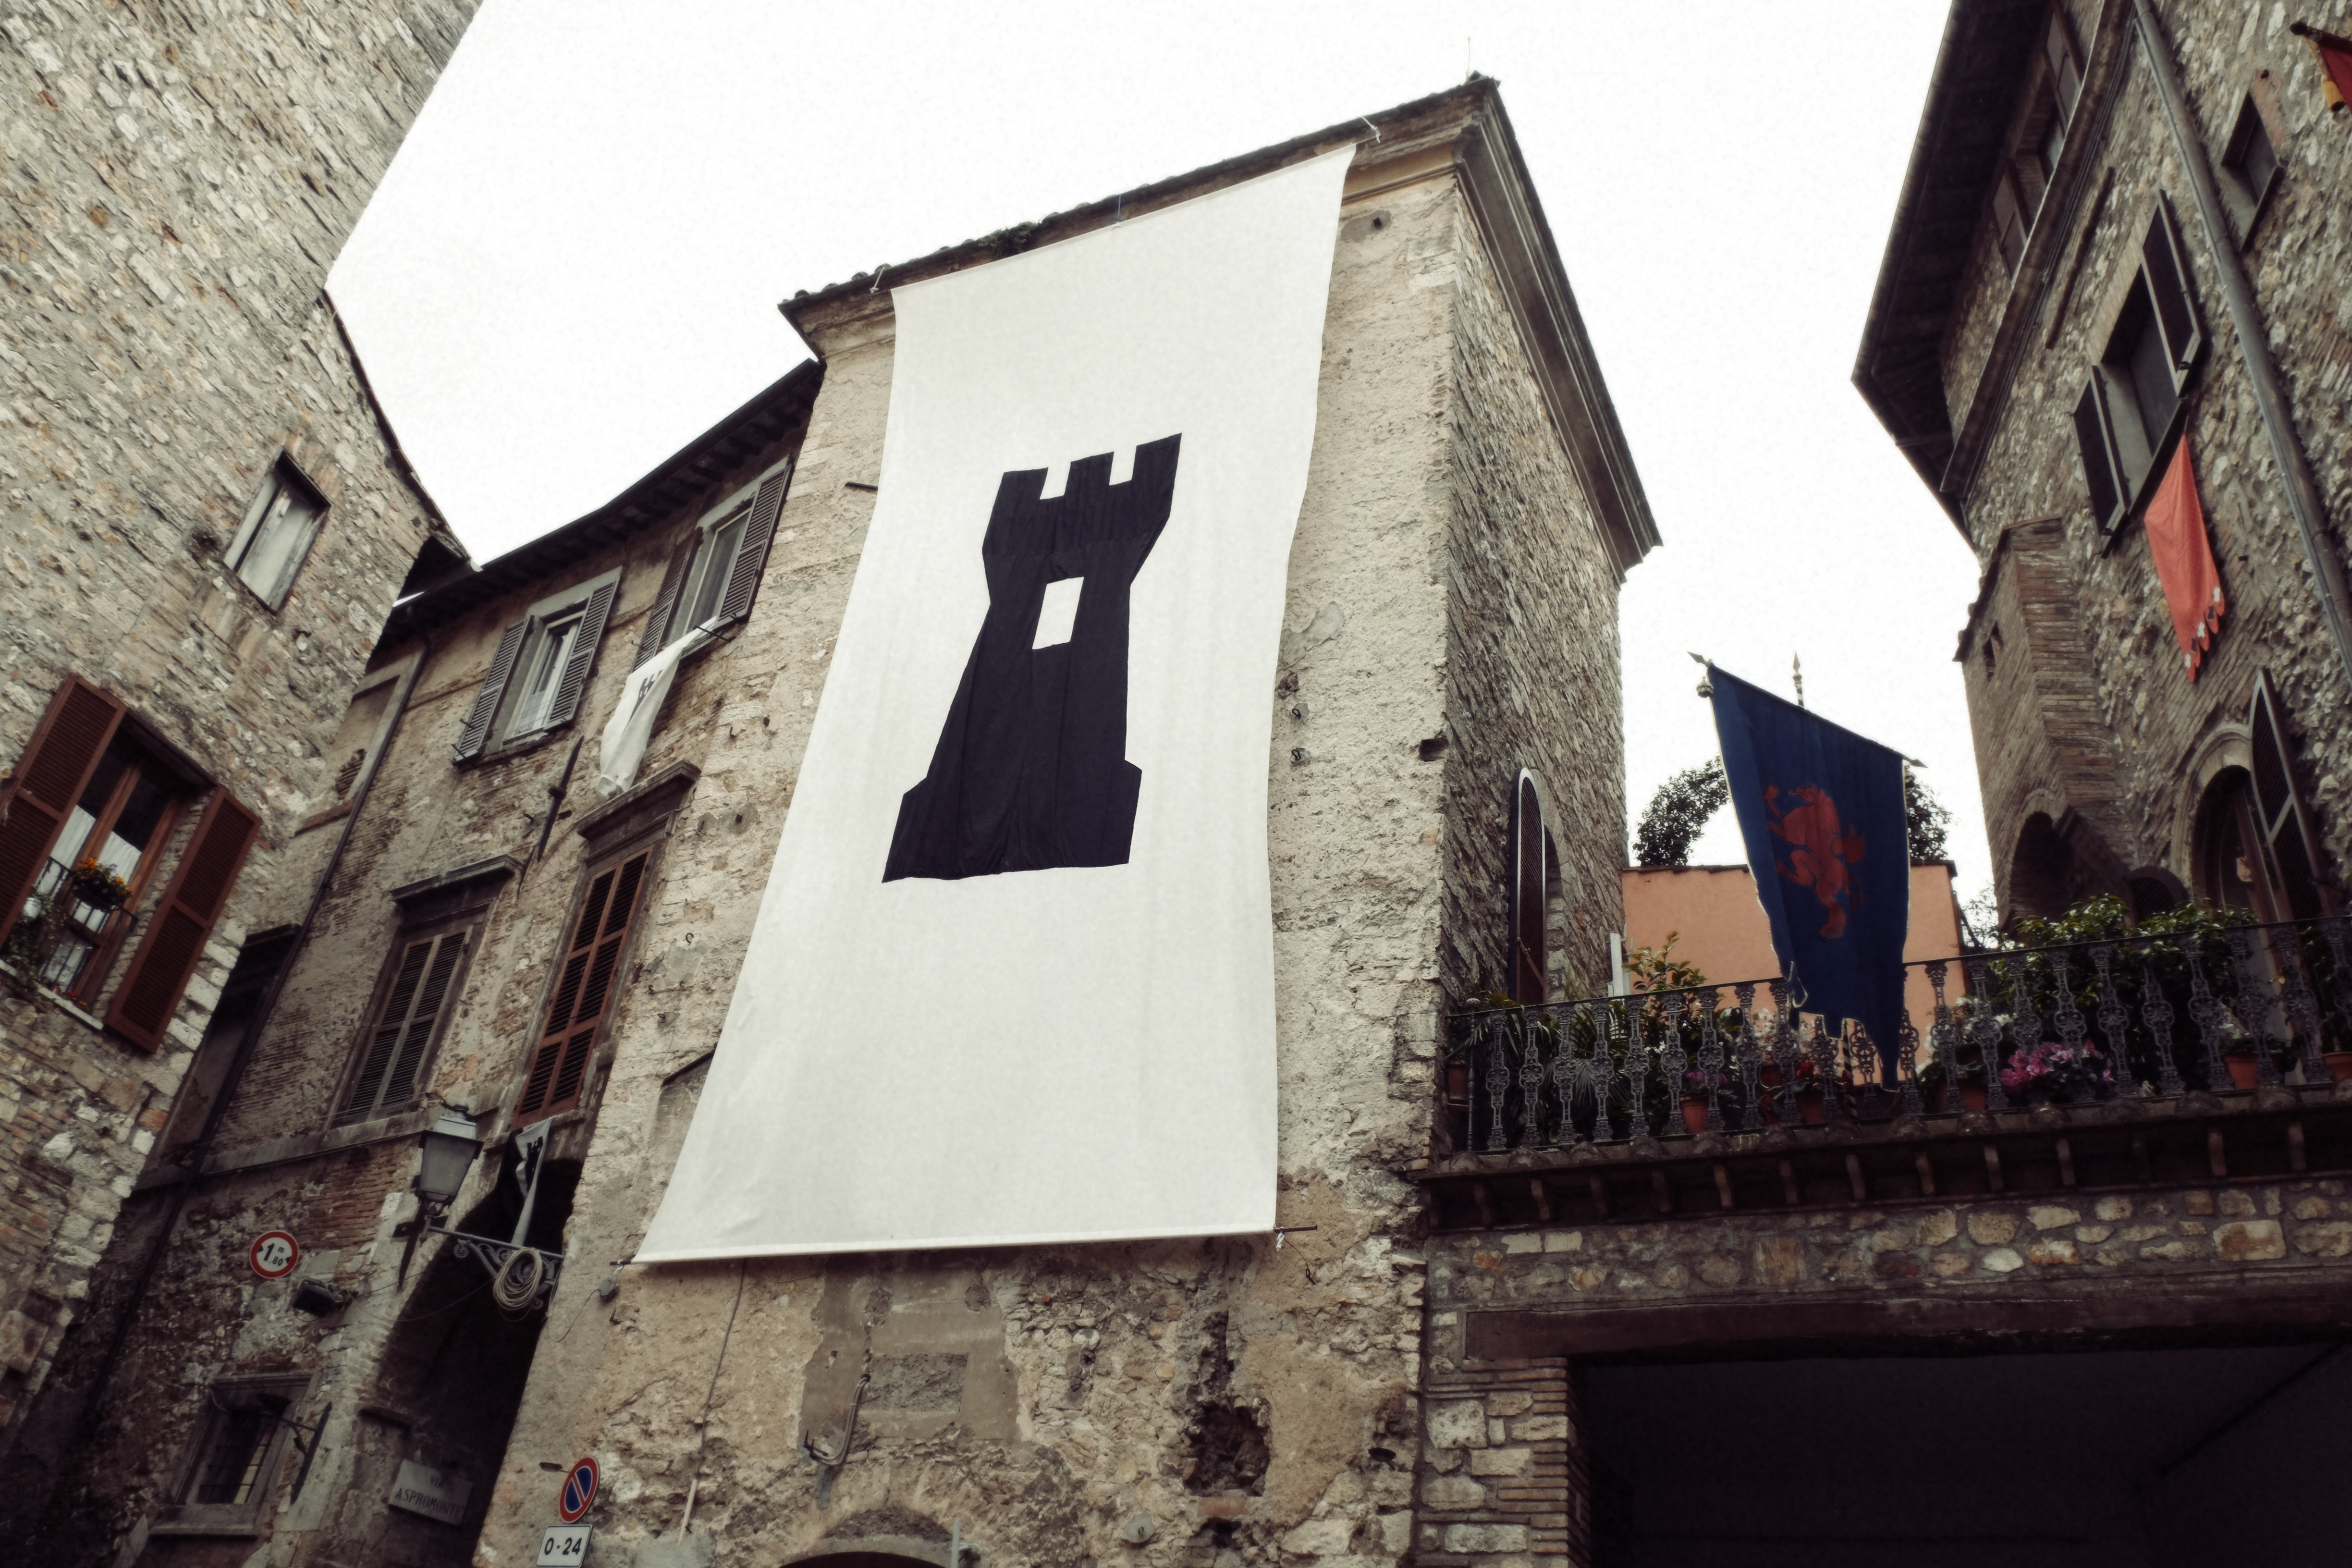
road, street, house, town, alley, wall, italy, facade, tourism, fuji, fujix, fujixe1, e1, narni, urban area, human settlement